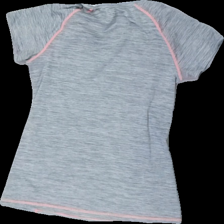
View: back
Type: Training top
Category: Ladies
Brand: H&M
Colors: Grey, Pink
Material: 72% polyester, 28% acrylic
Cut: Regular, C-collar
Size: S
Season: All
Trend: Sports
Price range: 50-100
Recommended usage: Reuse